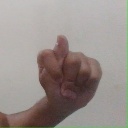
अक्षर: ट